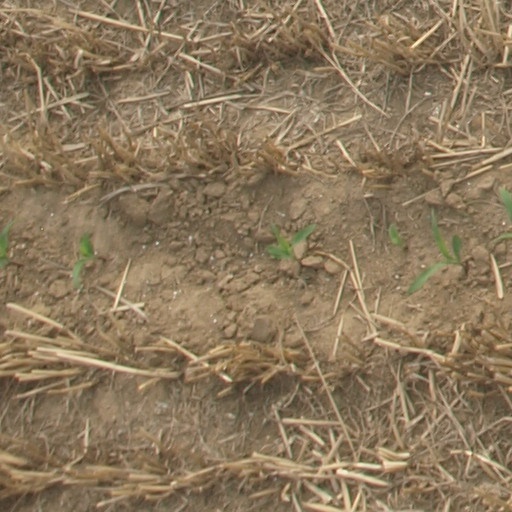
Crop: maize; corn